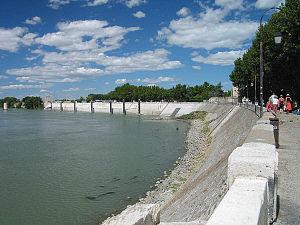
Arles est une commune du département des Bouches-du-Rhône, en région Provence-Alpes-Côte d'Azur. Il s'agit de la plus grande commune de France métropolitaine avec quelque 75 893 hectares. La ville est traversée par le Rhône et se trouve entre Nîmes et Marseille.